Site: brandenburg
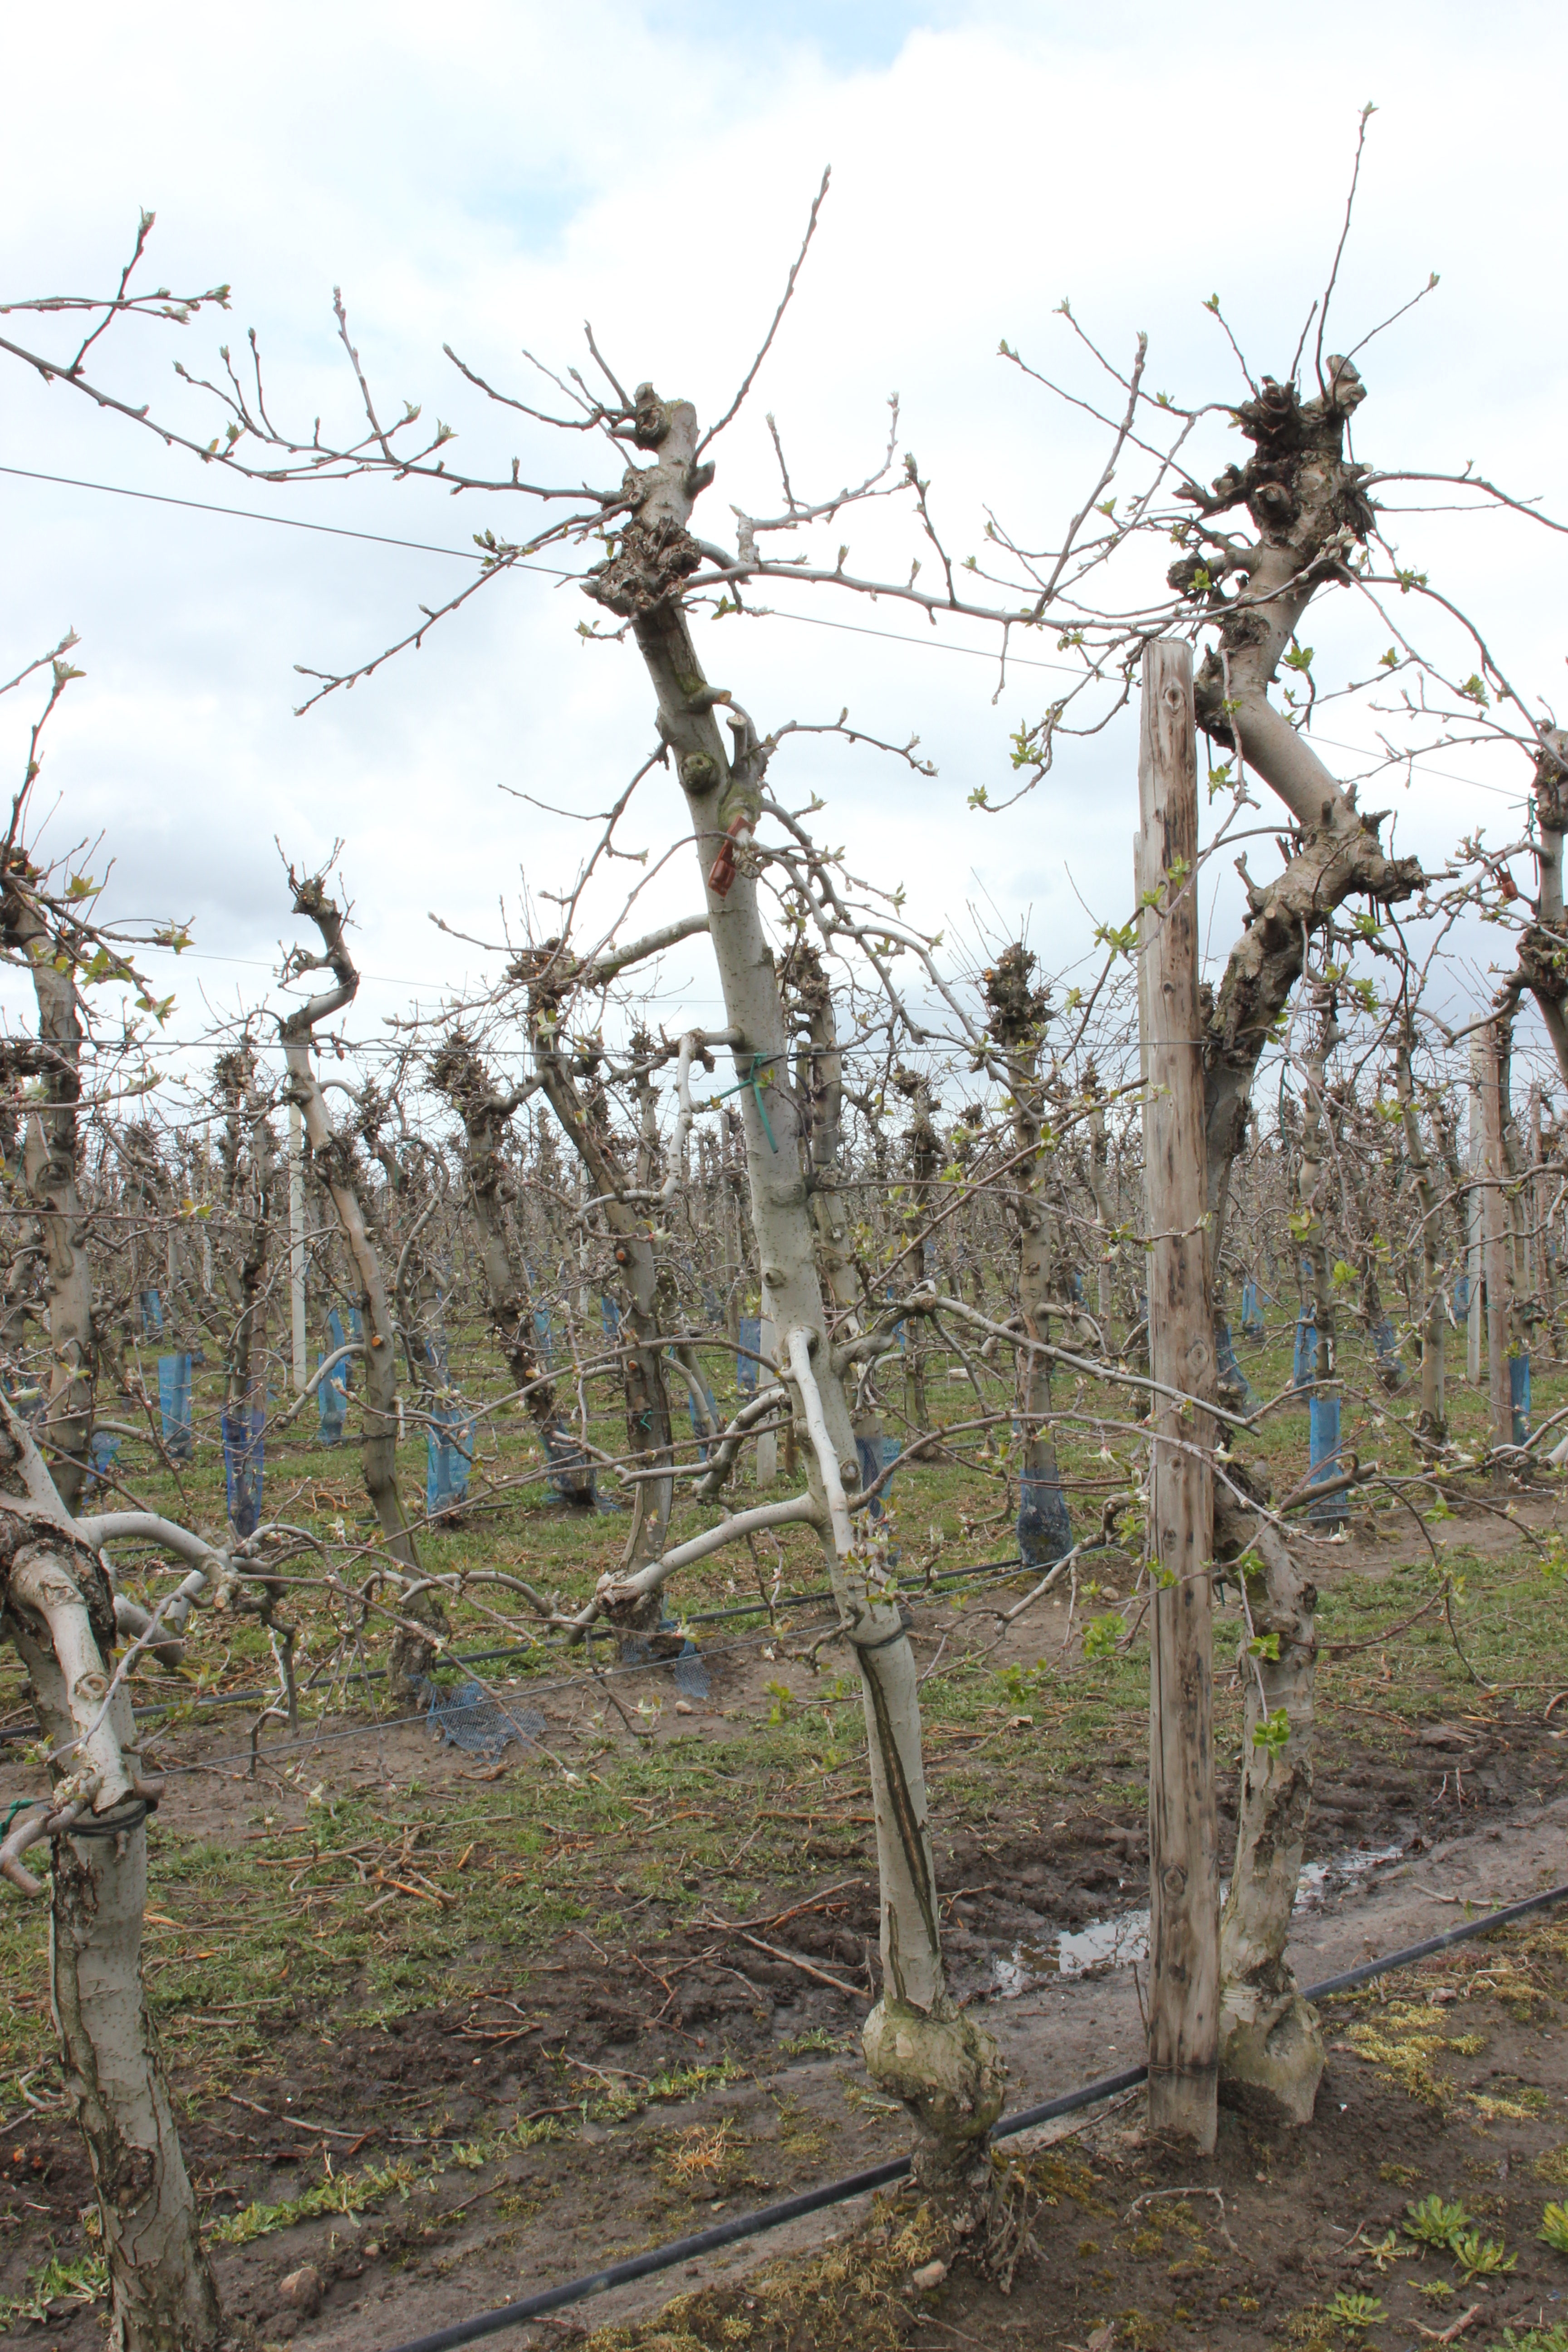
Growth stage (BBCH 55): Inflorescence emergence